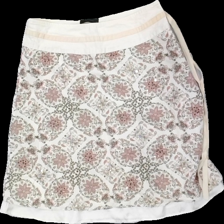
View: front
Type: Skirt
Category: Ladies
Brand: Not in the list
Brand text on label: Veromoda
Colors: Beige, Pink, Brown
Material: 100% Cotton
Pattern: Other
Cut: Regular
Size: 40
Season: All
Price range: 50-100
Recommended usage: Reuse
Description: skirt with pattern